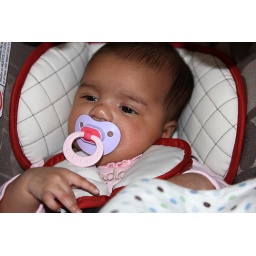
Liana strapped in her car seat and with the pacifier.... 10th Oct 2010